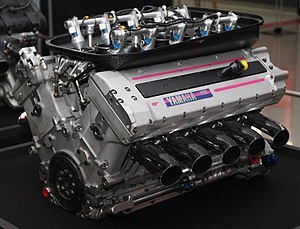
Yamaha Corporation / Datterselskaber
Yamaha Corporation er en japansk multinationalt selskab and konglomerat med en meget bredt produktsortiment og services. Yamaha Corporation er en af bestanddelene af Nikkei 225 og er verdens største piano fremstillende selskab. Den tidligere motorcykel afdeling blev etableret i 1955 som Yamaha Motor Co., Ltd., som startede som et tilknyttet selskab, men som senere blev selvstændig, selvom Yamaha Corporation stadig er en stor aktionær.